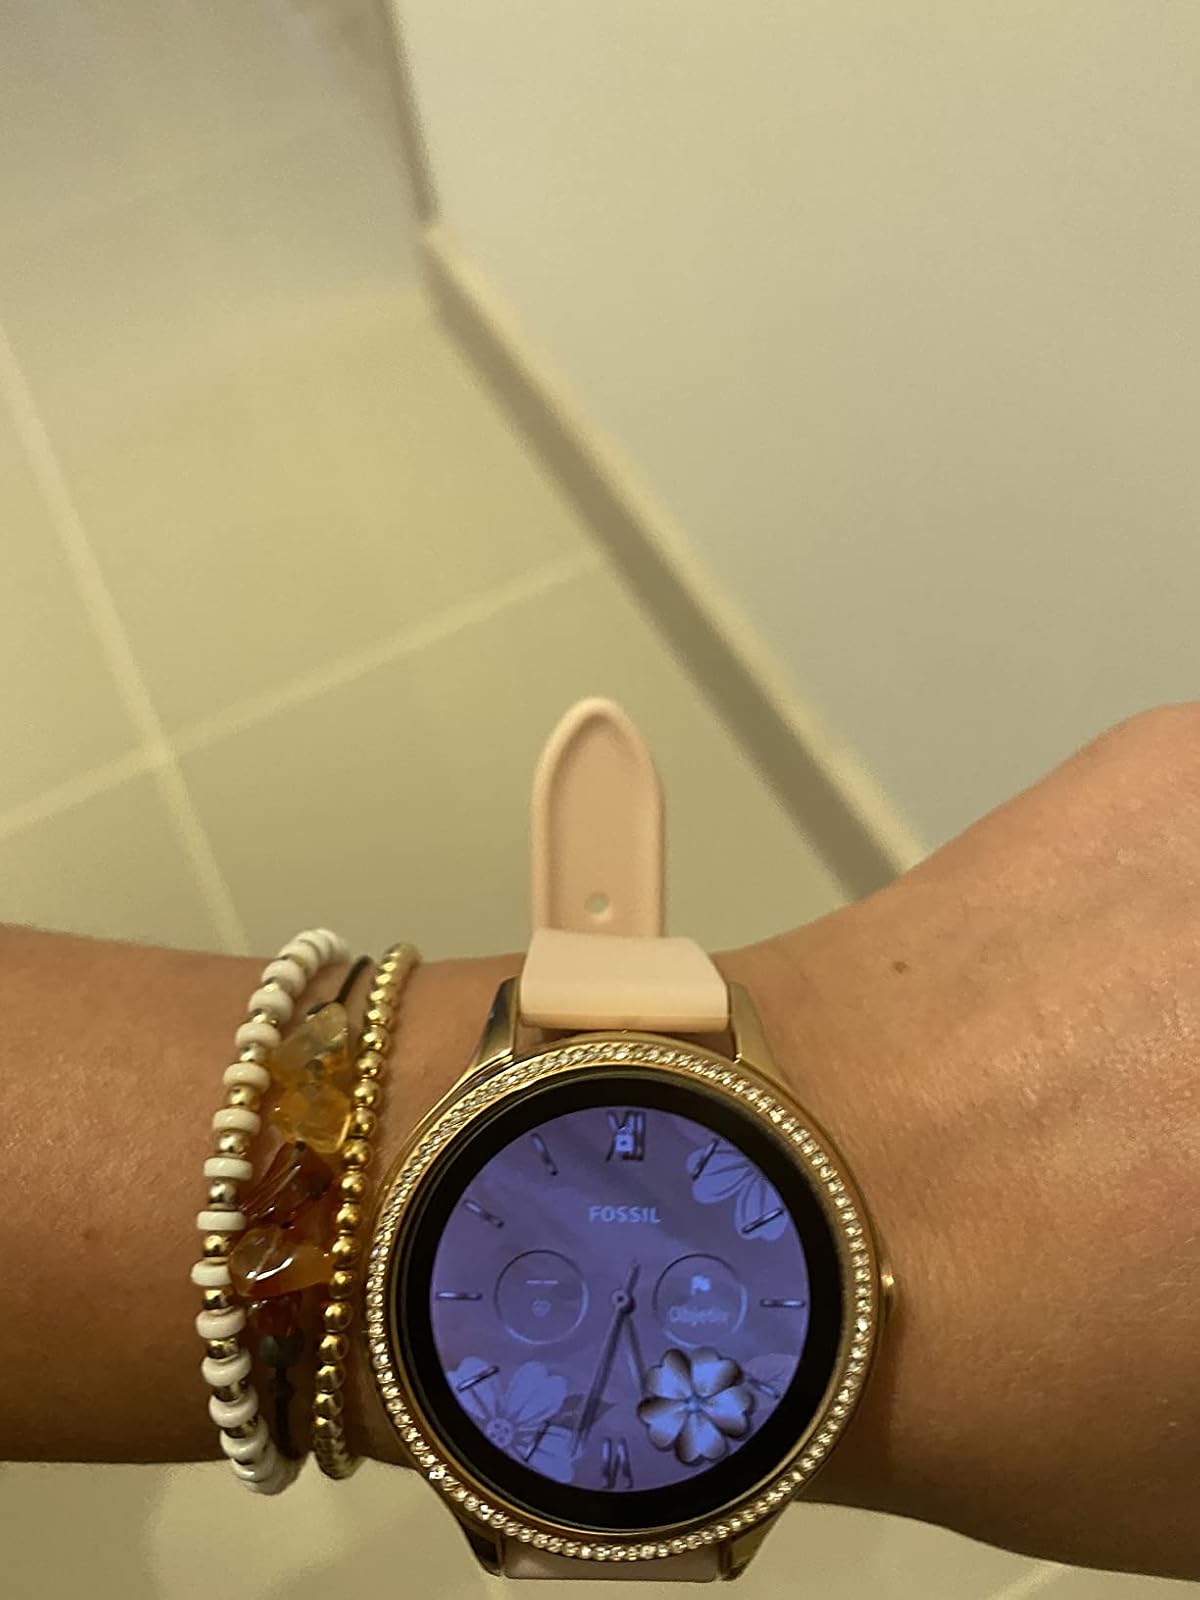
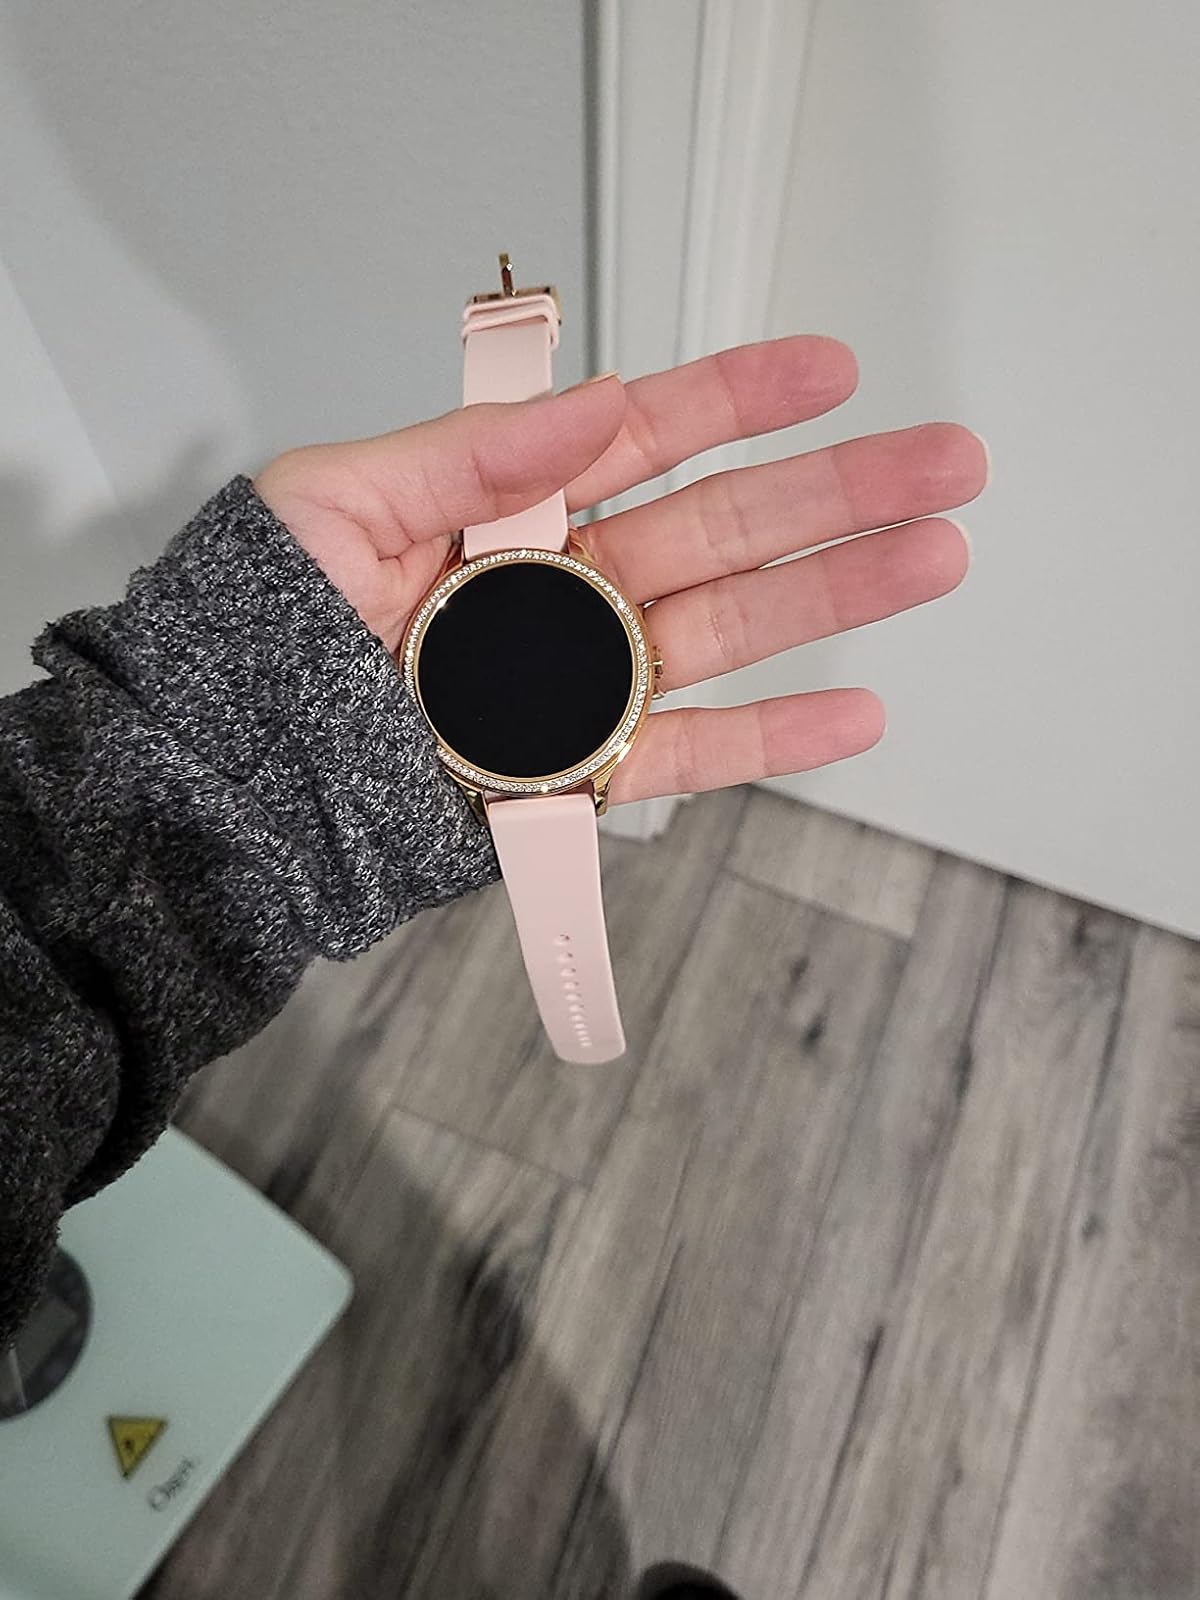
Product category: smartwatch
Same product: yes